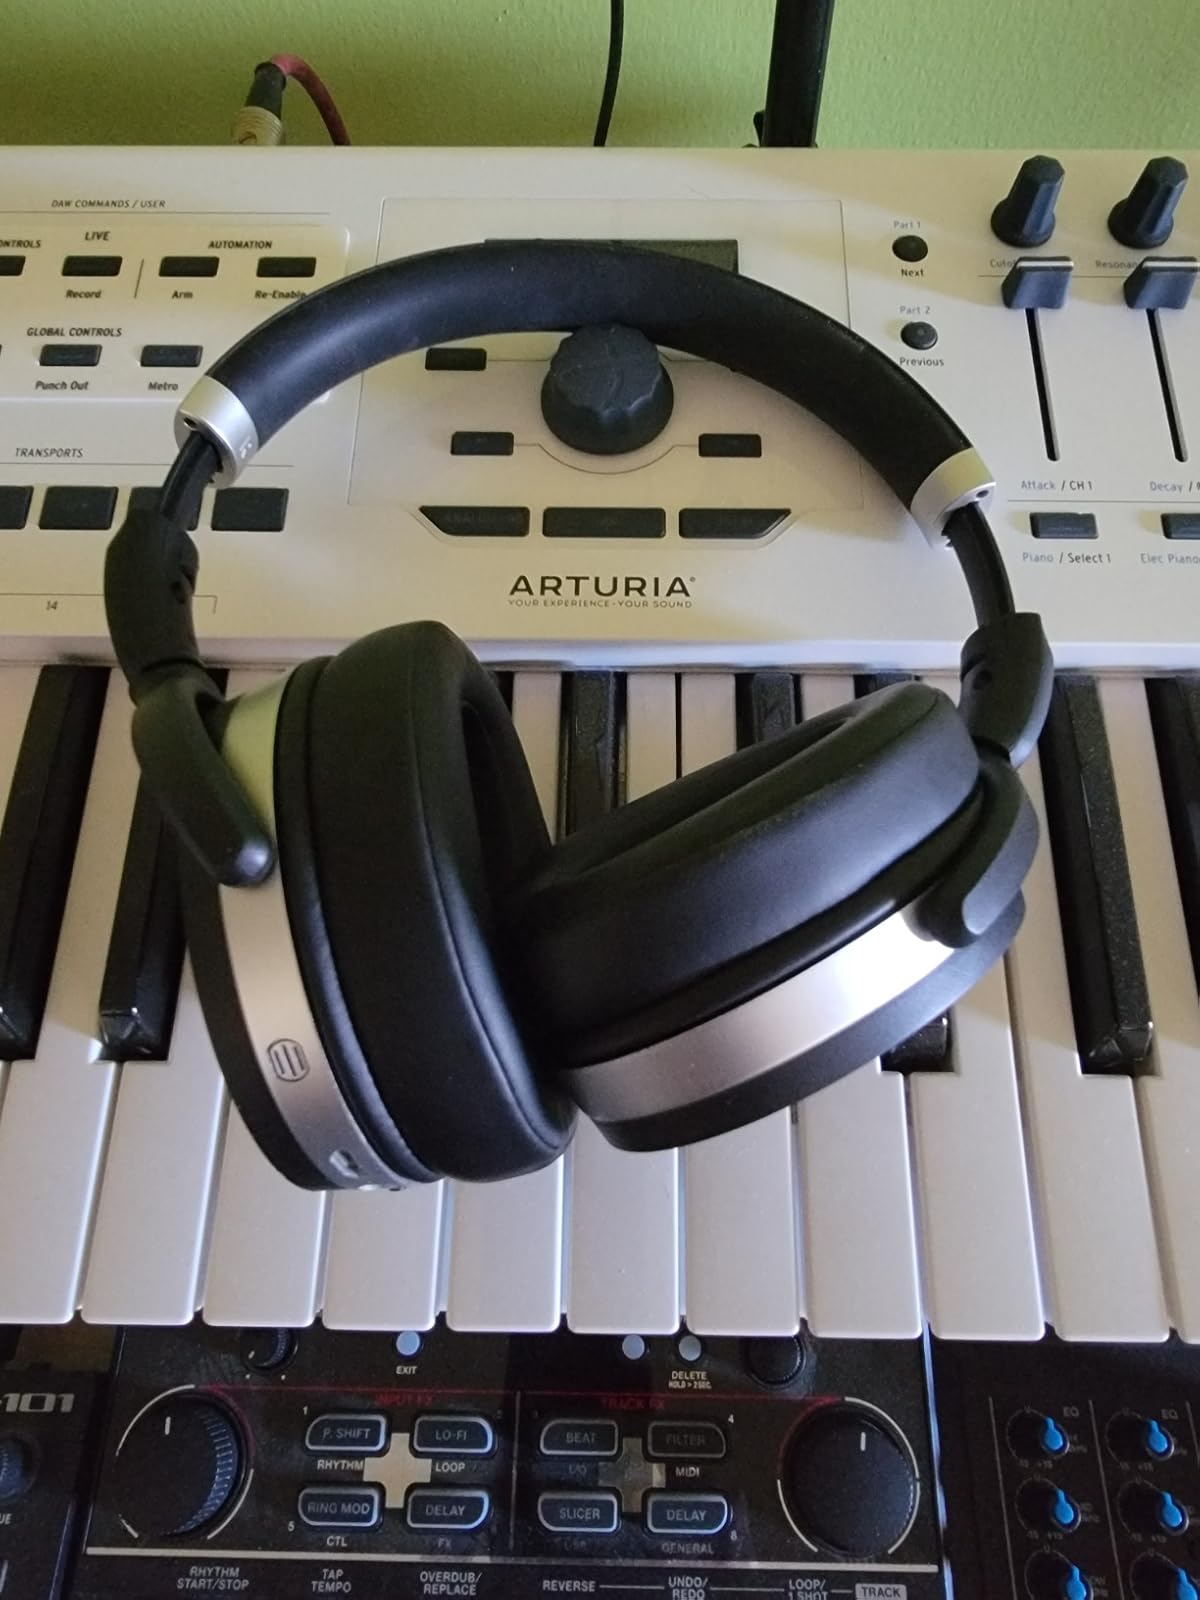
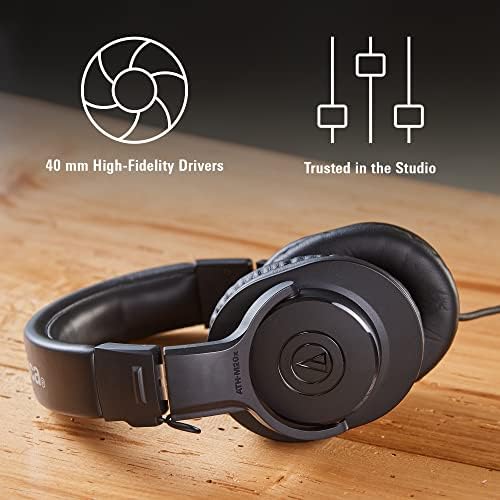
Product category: headphones
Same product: no